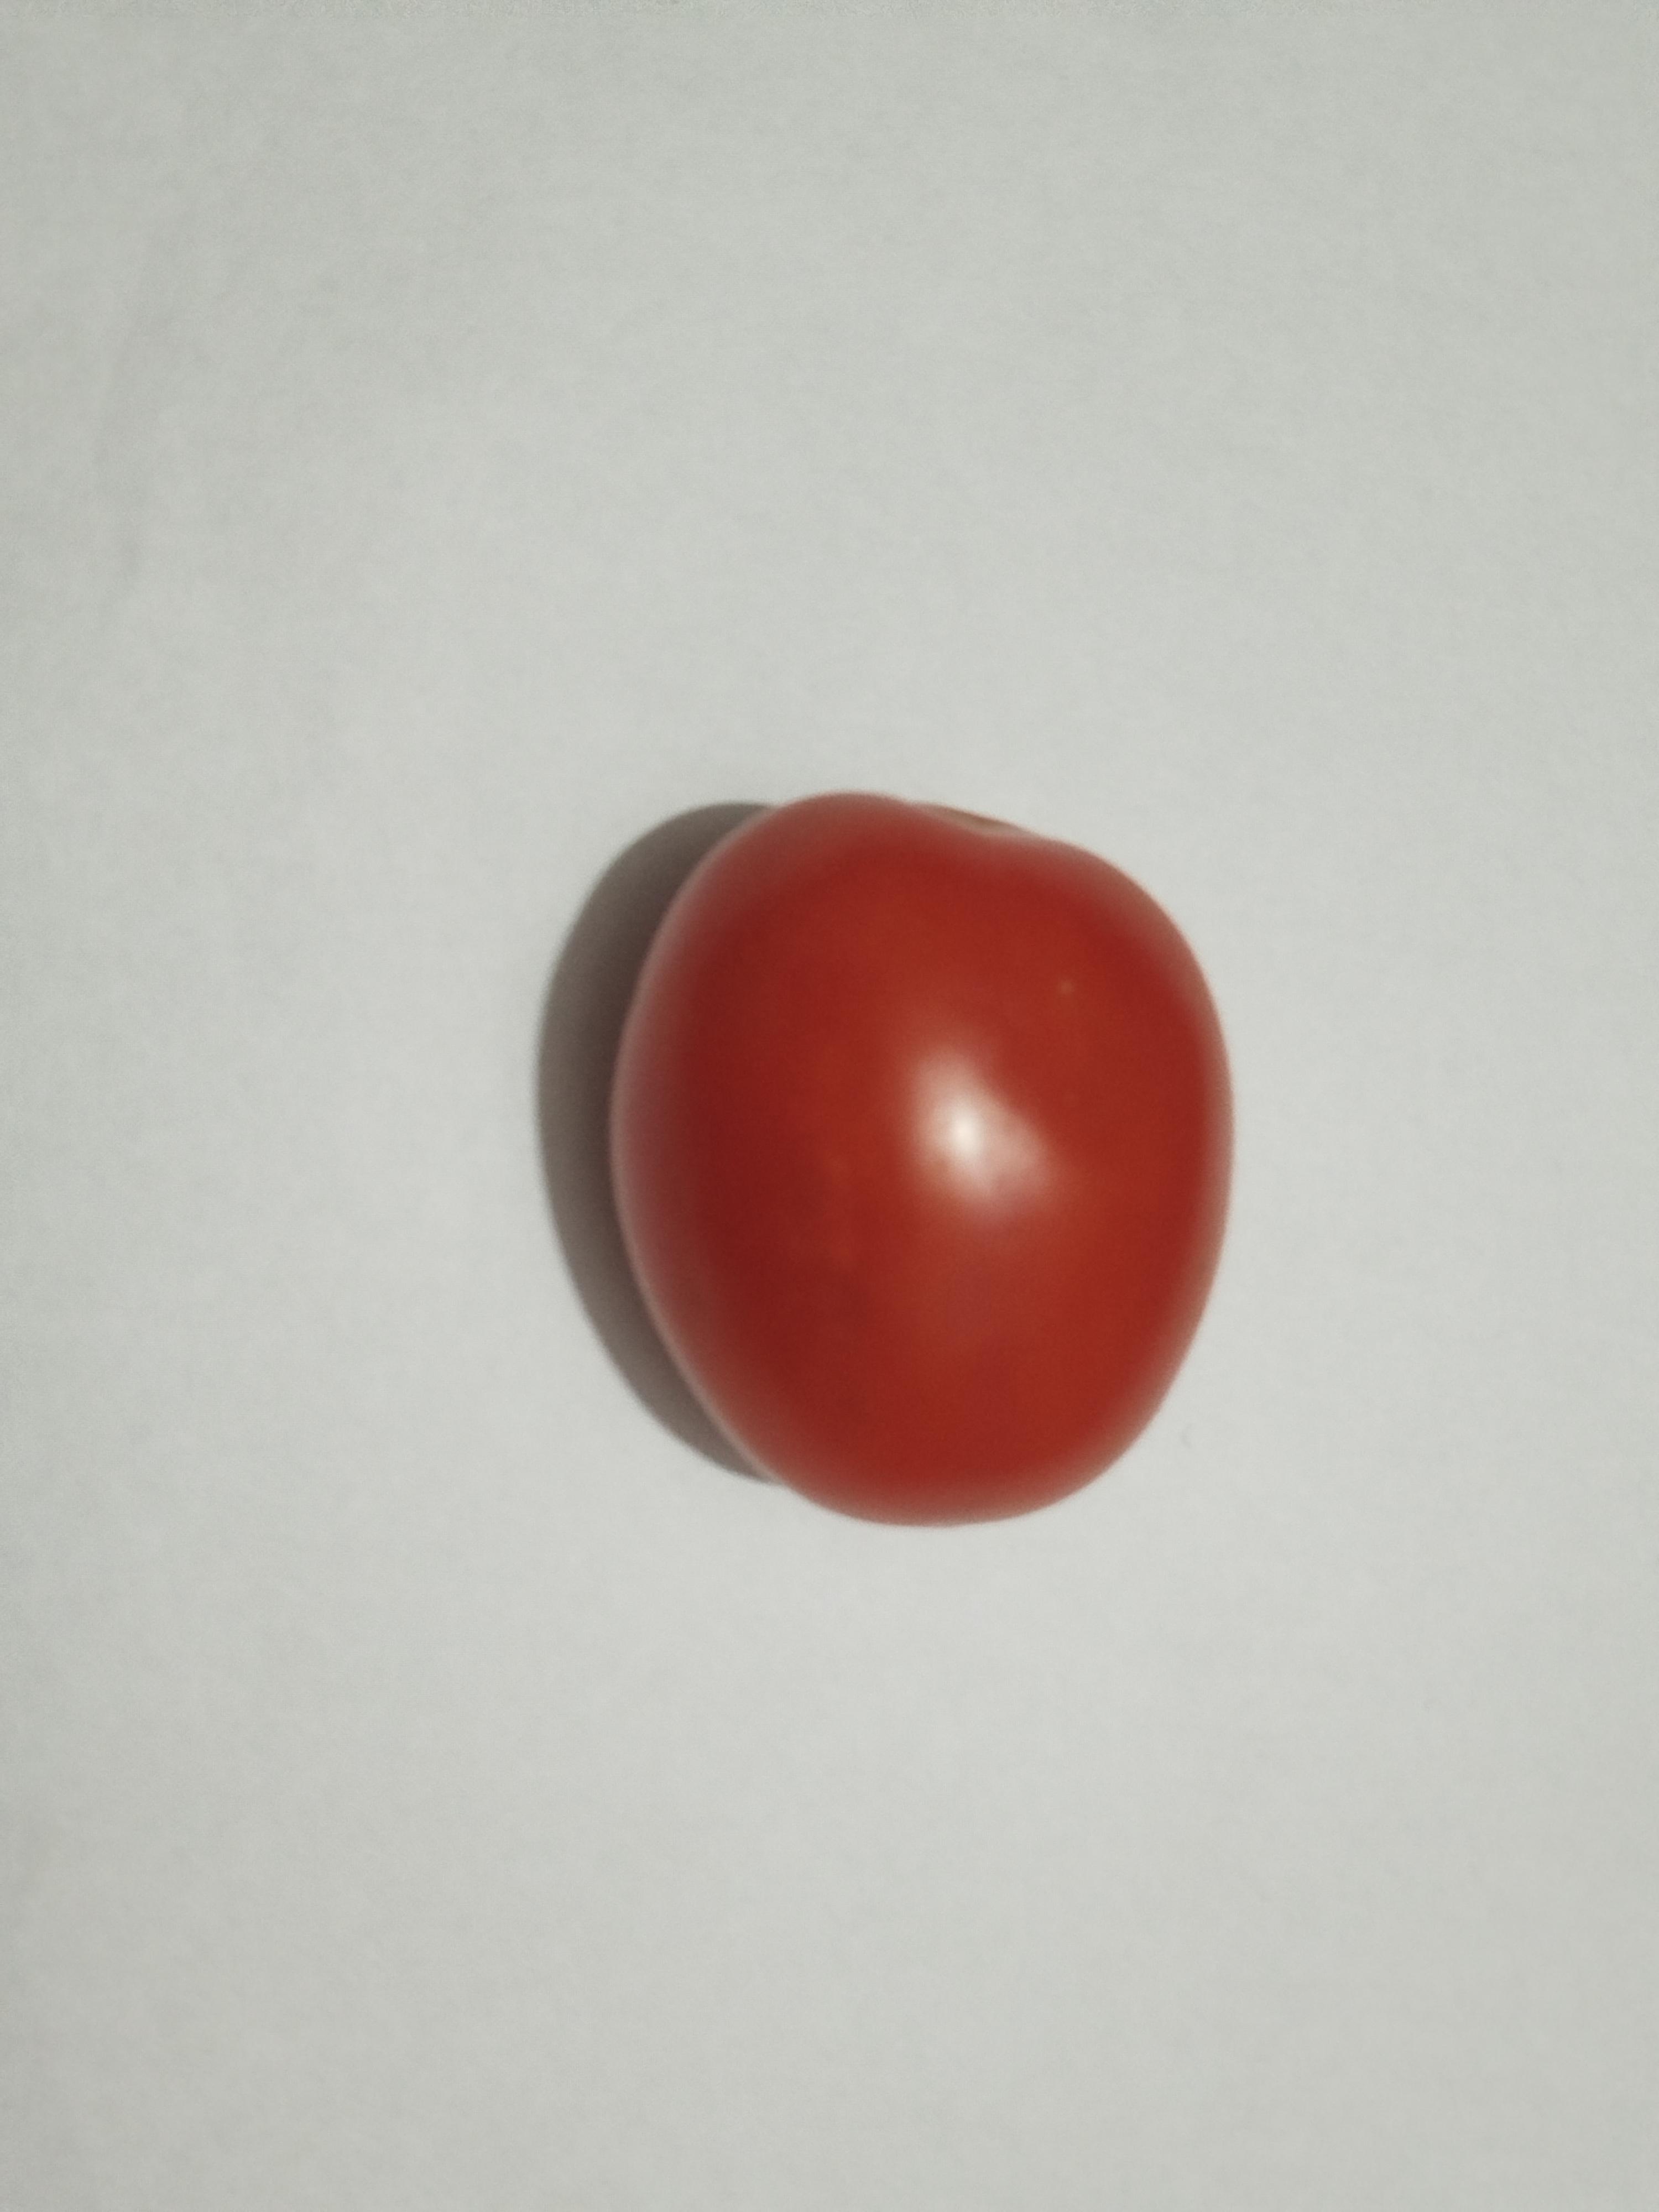
Label: Tomato